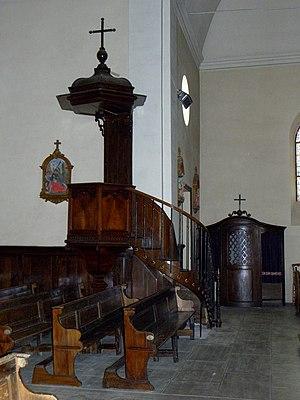
Intérieur de l'église Notre-Dame de Brie (35).